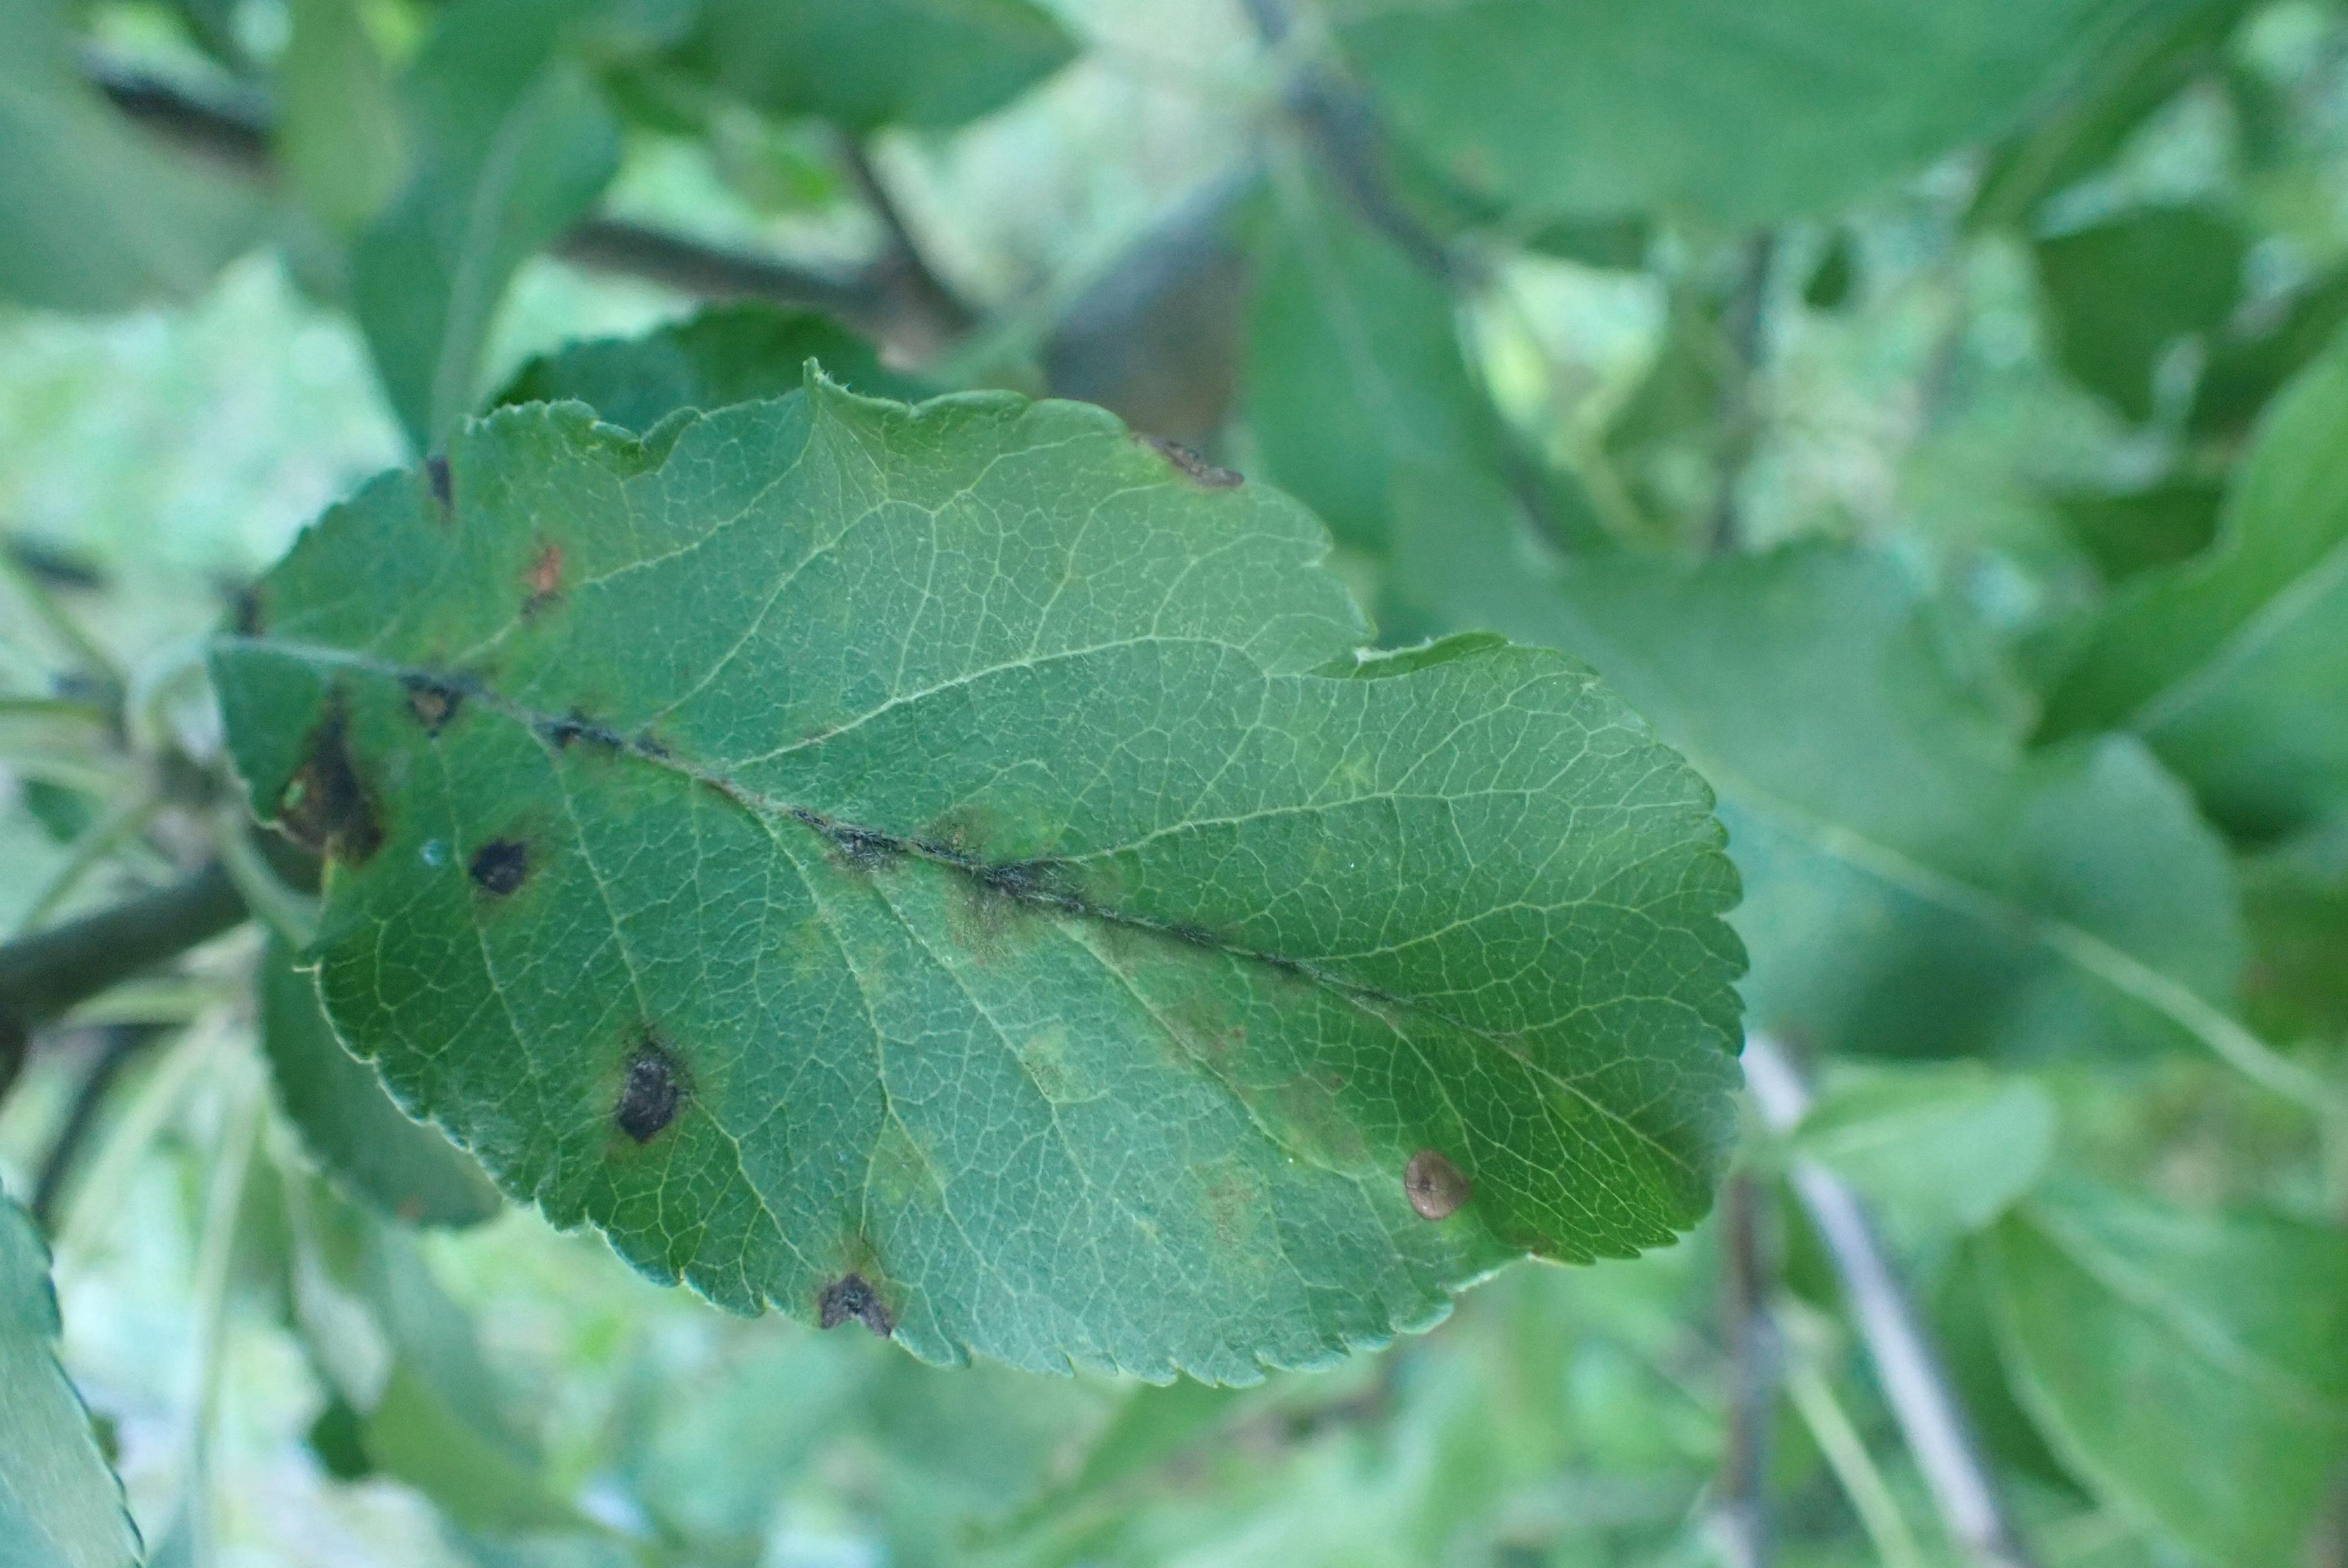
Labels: scab